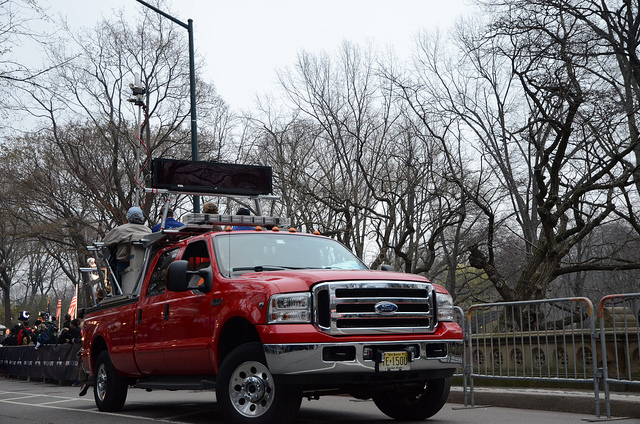
A red ford truck with passengers in the bed.

a red truck some trees and people along the side of a street

a red truck parked on a bridge with people in the back

A truck weighed down by equipment and people

A red pickup truck with an unlit display screen driving on a city street.